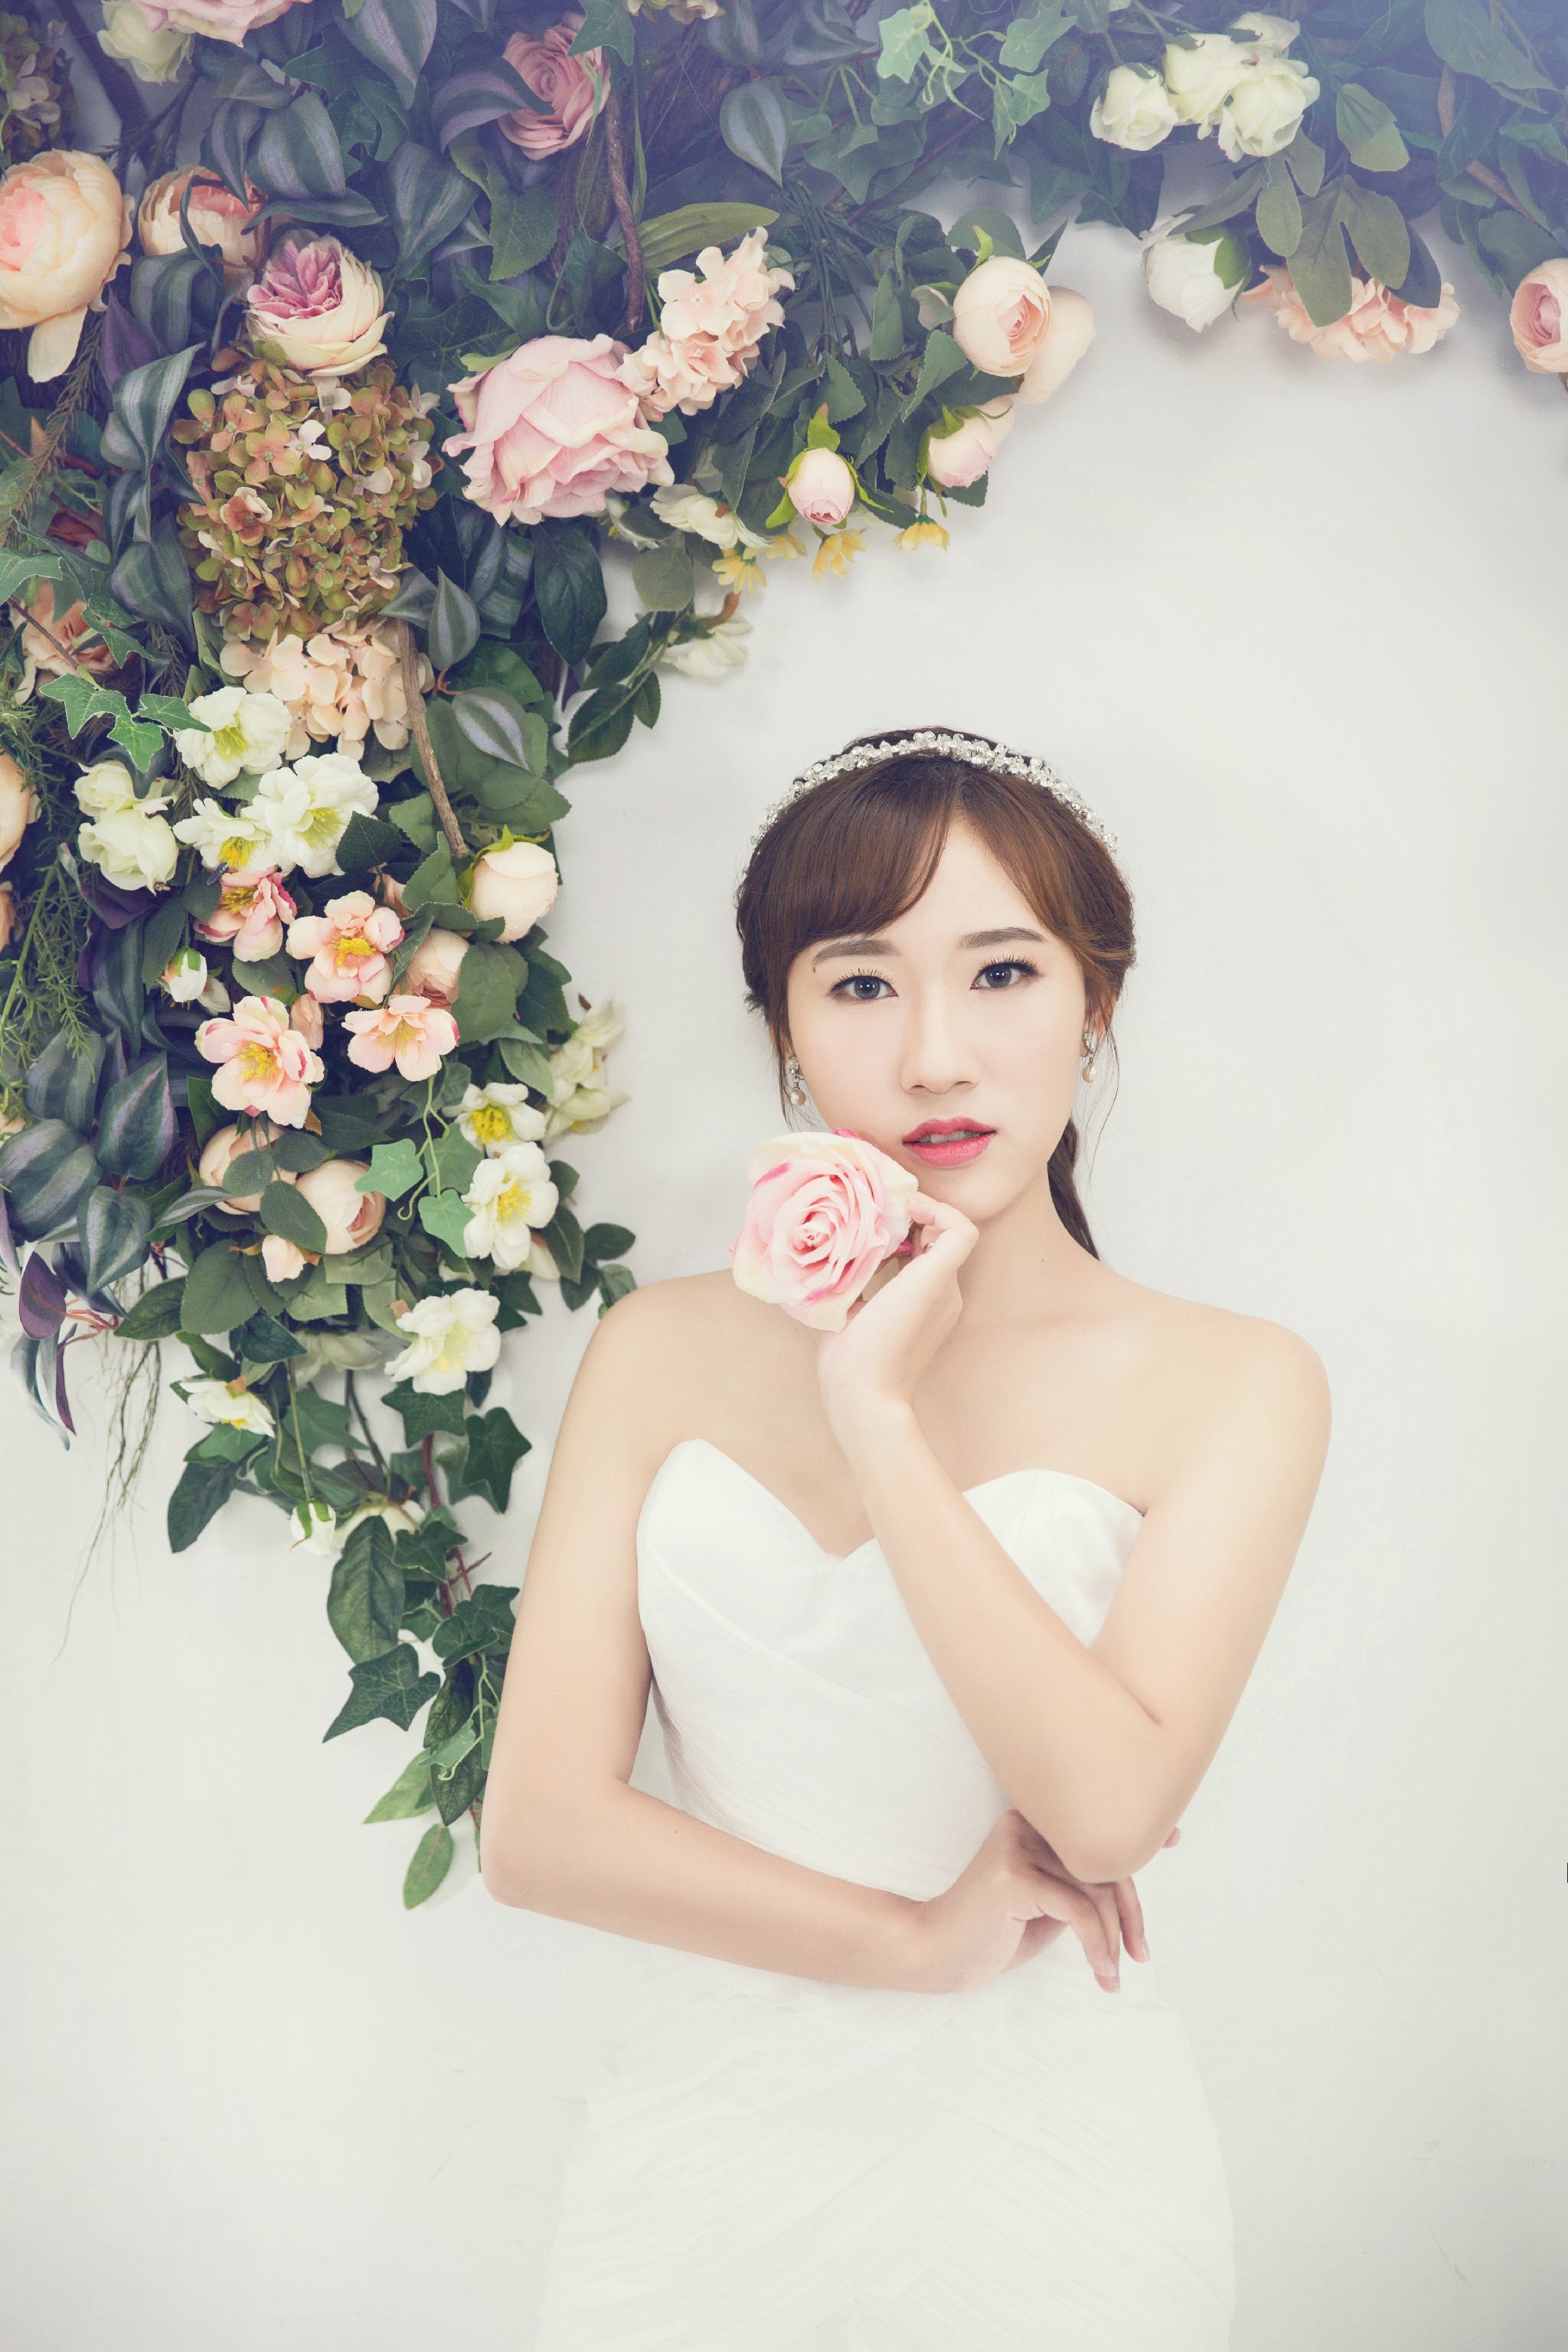
woman, photography, flower, wedding, wedding dress, bride, flowers, girls, dress, photograph, beauty, beautiful, gown, veil, wedding dresses, photo shoot, bridal clothing